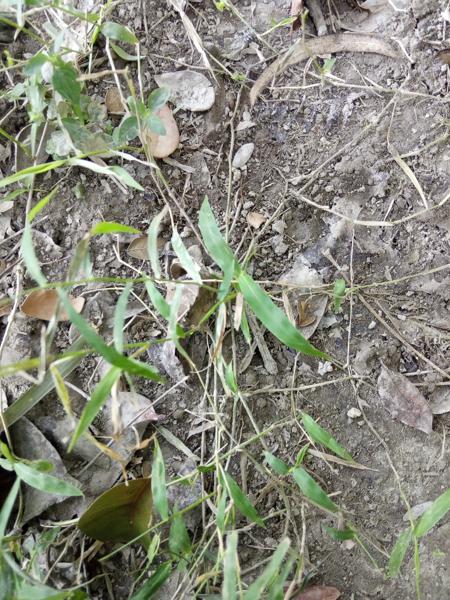
Weed species: Panicum repens